Emmy Zehden

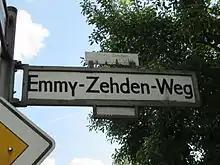
The street in Berlin named in Zehden's memory

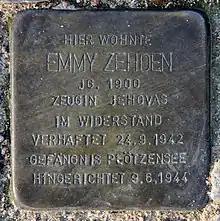
Stolperstein at 32 Franzstrasse, Wilhelmstadt, Berlin

A street in Berlin was named Emmy-Zehden-Weg in Zehden's memory in 1992. A "Stolperstein" commemorates her outside 32 Franzstraße, Wilhelmstadt.